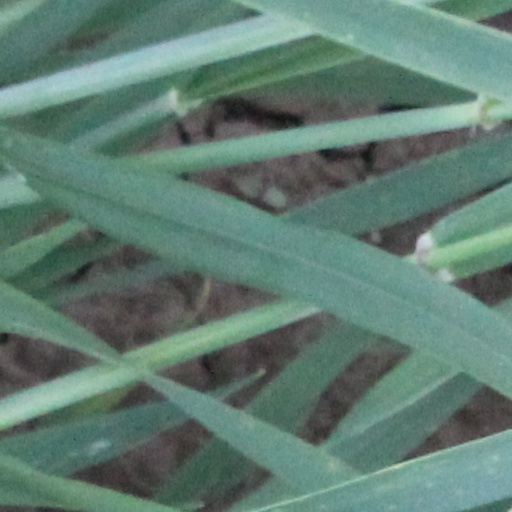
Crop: wheat